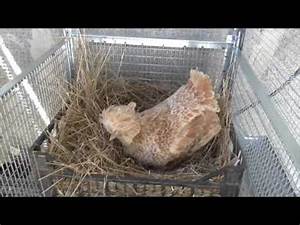
Label: gallina